OnStar

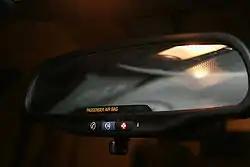
Onstar unit in a 2008 Chevrolet Impala

The OnStar service relied on CDMA mobile phone voice and data communication, primarily via Verizon Wireless in the United States and Bell Mobility in Canada, as well as location information using GPS technology. More recently, TELUS and Onstar announced a new arrangement in 2021 for 4G and 5G in-vehicle mobility services. Drivers and passengers can use its audio interface to contact OnStar representatives for emergency services, vehicle diagnostics and directions.